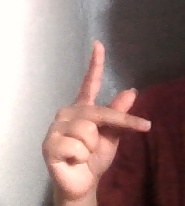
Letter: dha